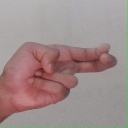
अक्षर: ह